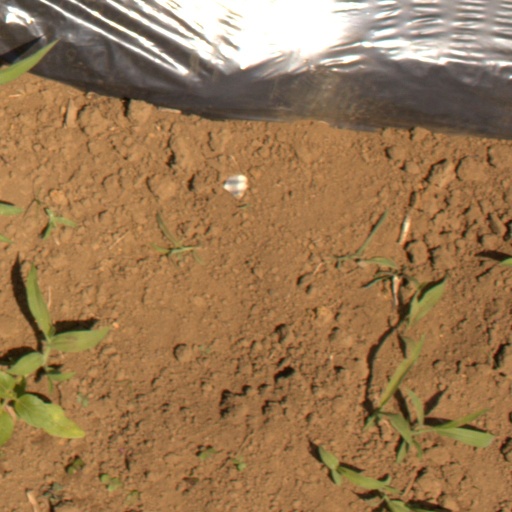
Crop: Jerusalem artichoke